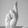
ASL letter: R